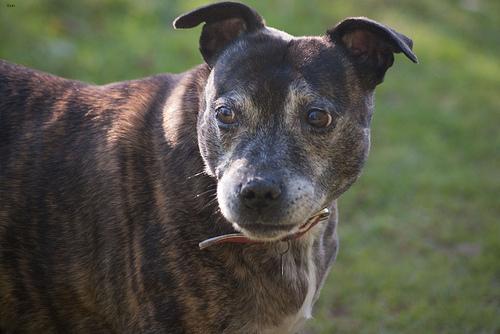
Breed: staffordshire bull terrier